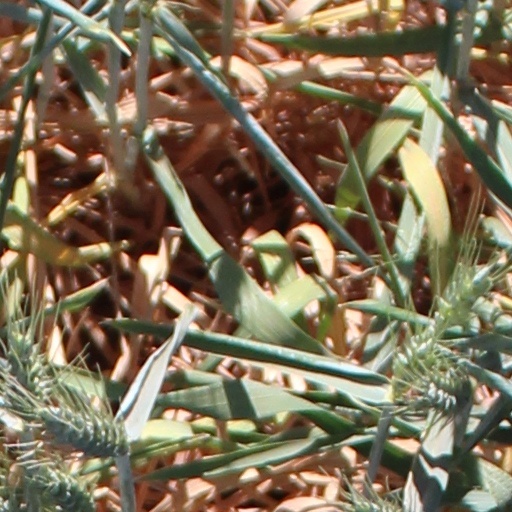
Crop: wheat